Korat Royal Thai Air Force Base

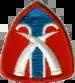
Emblem of USARSUPTHAI

Thirty-eight F-5E and F-5F Tiger II fighter-bombers formed the nucleus of the RTAF's defense and tactical firepower. The F-5Es were accompanied by training teams of American civilian and military technicians, who worked with members of the RTAF.